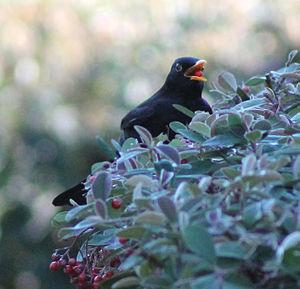
Le Merle noir, ou plus communément Merle, est une espèce de passereaux de la famille des turdidés.